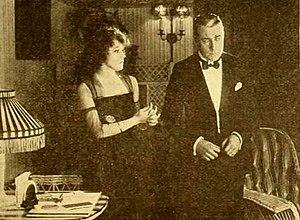
The Man Who Stayed at Home est un film muet américain réalisé par Herbert Blaché, sorti en 1919.